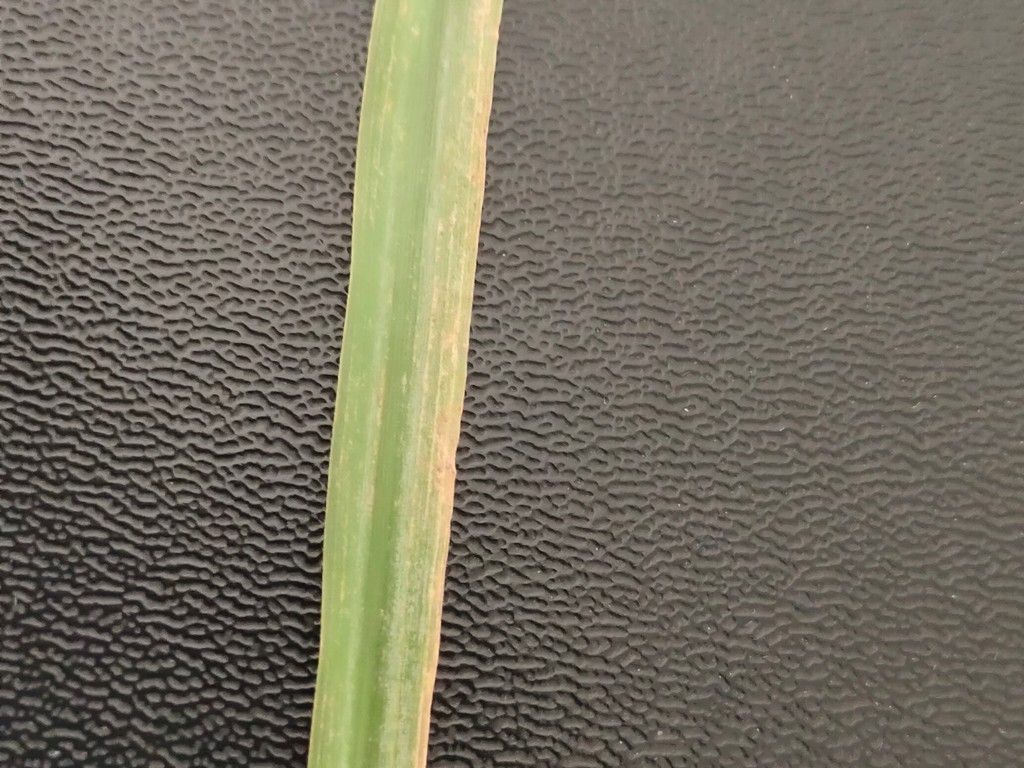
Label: Unhealthy